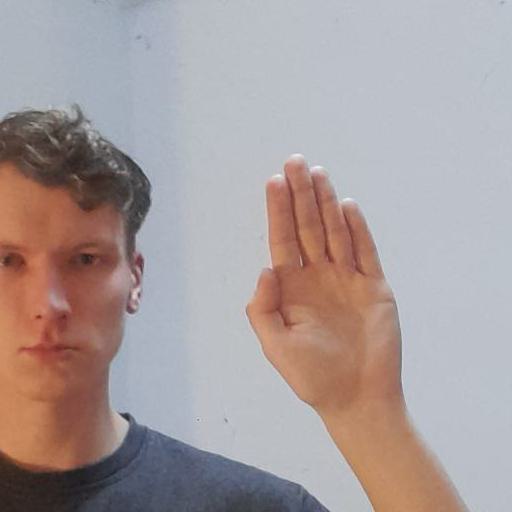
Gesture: stop